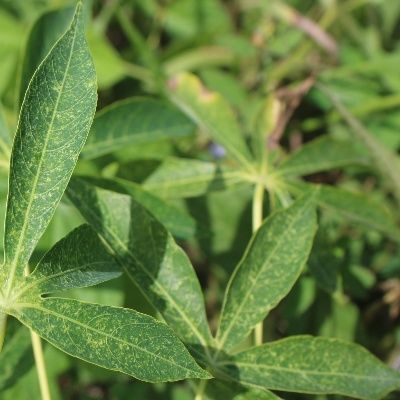
Crop: Cassava
Condition: green mite